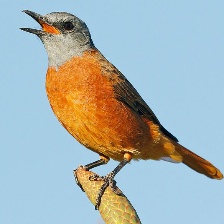
Species: CAPE ROCK THRUSH
Scientific name: MONTICOLA RUPESTRIS